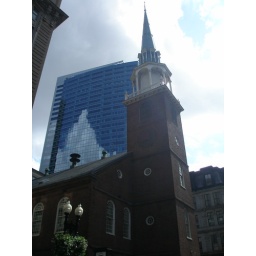
love the cloud reflection in the windows